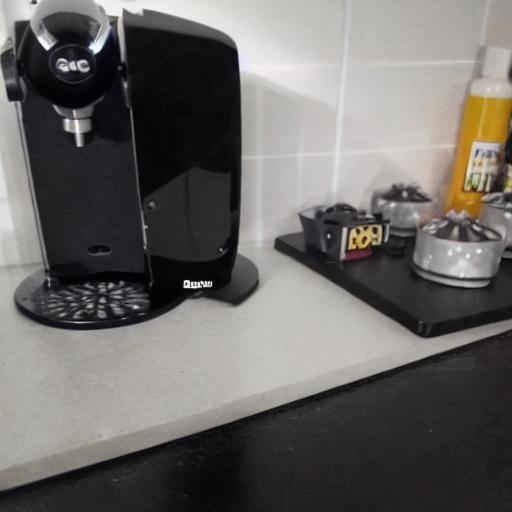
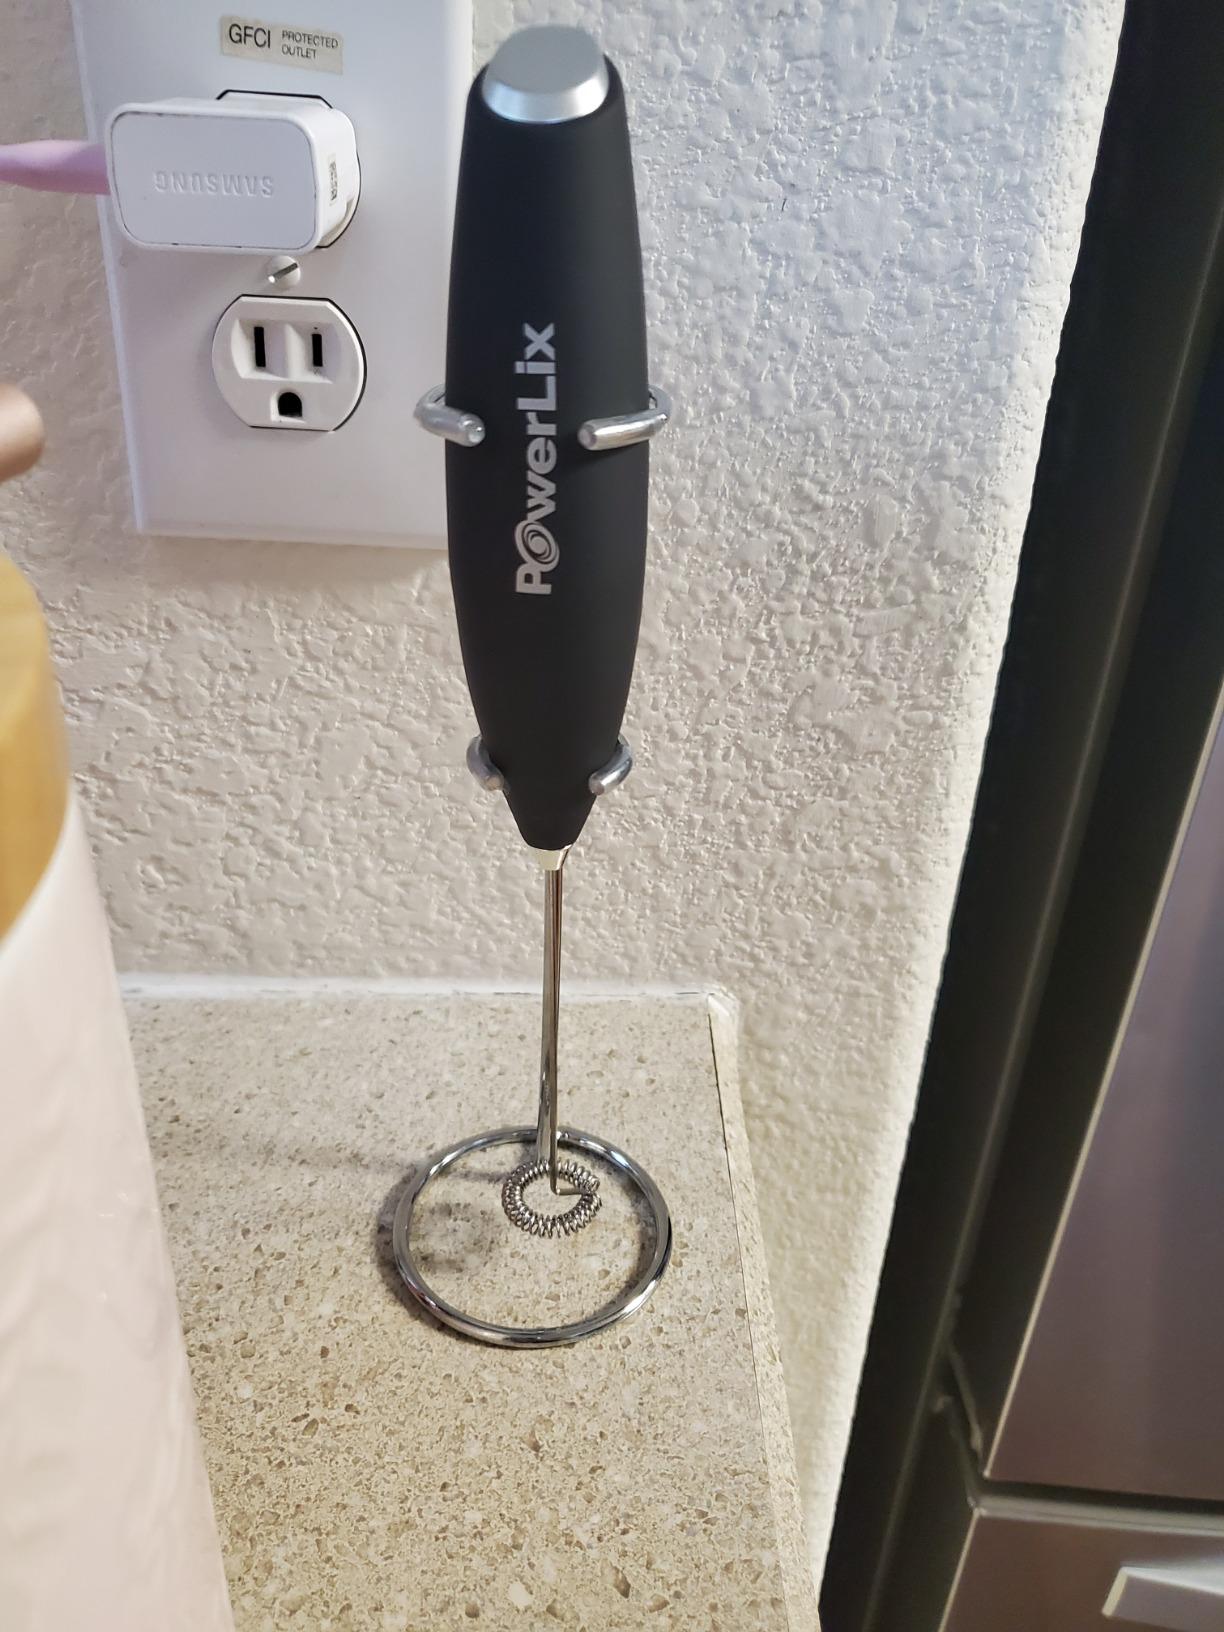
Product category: items_mixer
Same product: no